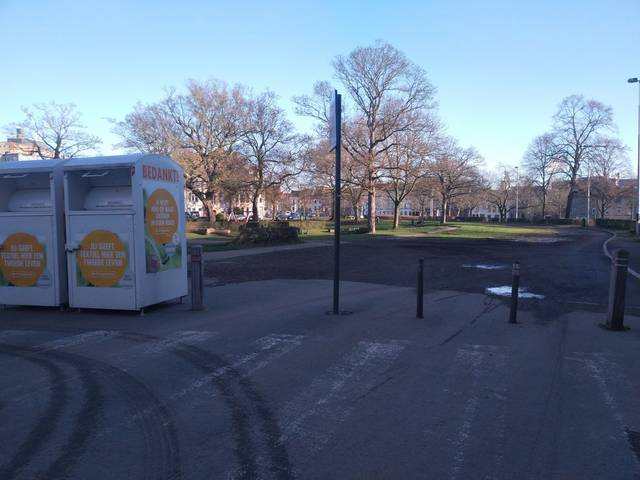
Region: Belgium
Coordinates: 51.058, 3.729